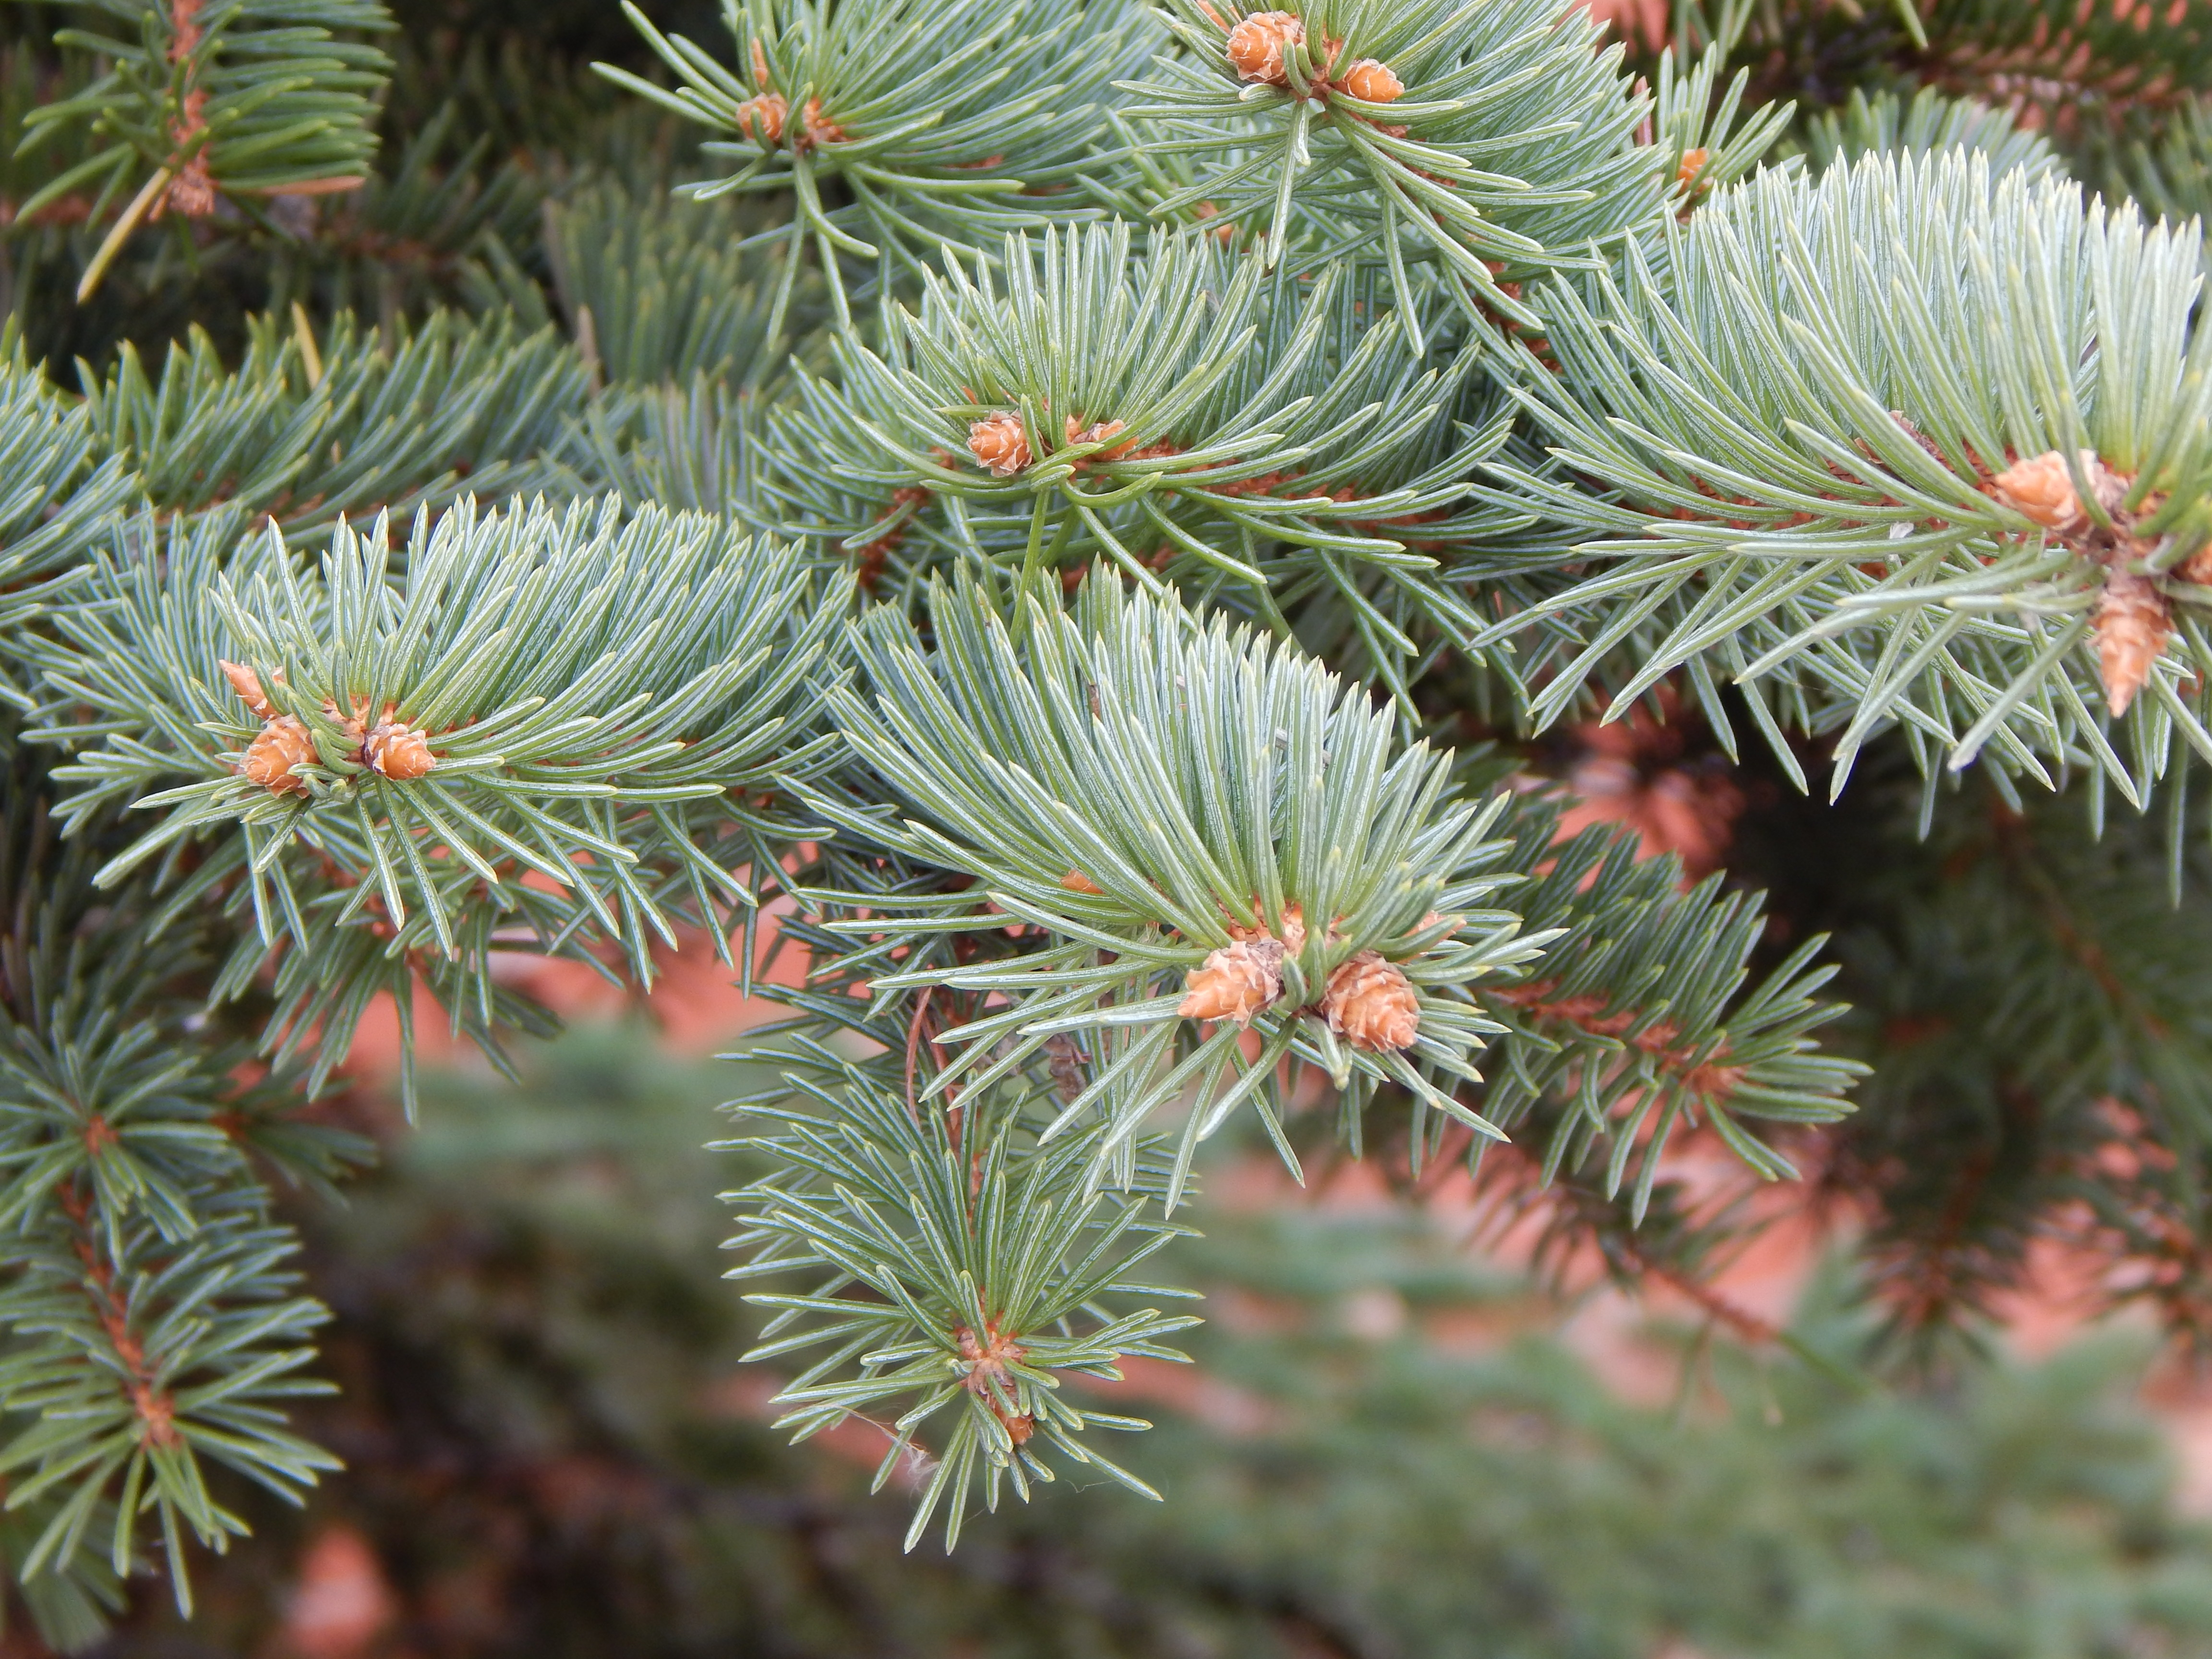
tree, nature, branch, plant, flower, pine, green, evergreen, holiday, botany, fir, twig, conifer, coniferous, spruce, shrub, larch, flowering plant, pine family, woody plant, land plant, thorns spines and prickles